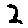
Label: 2